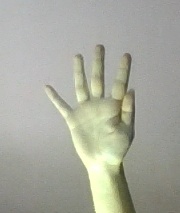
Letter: sheen